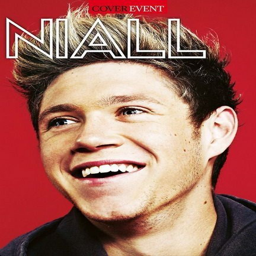
pop artist on a magazine cover